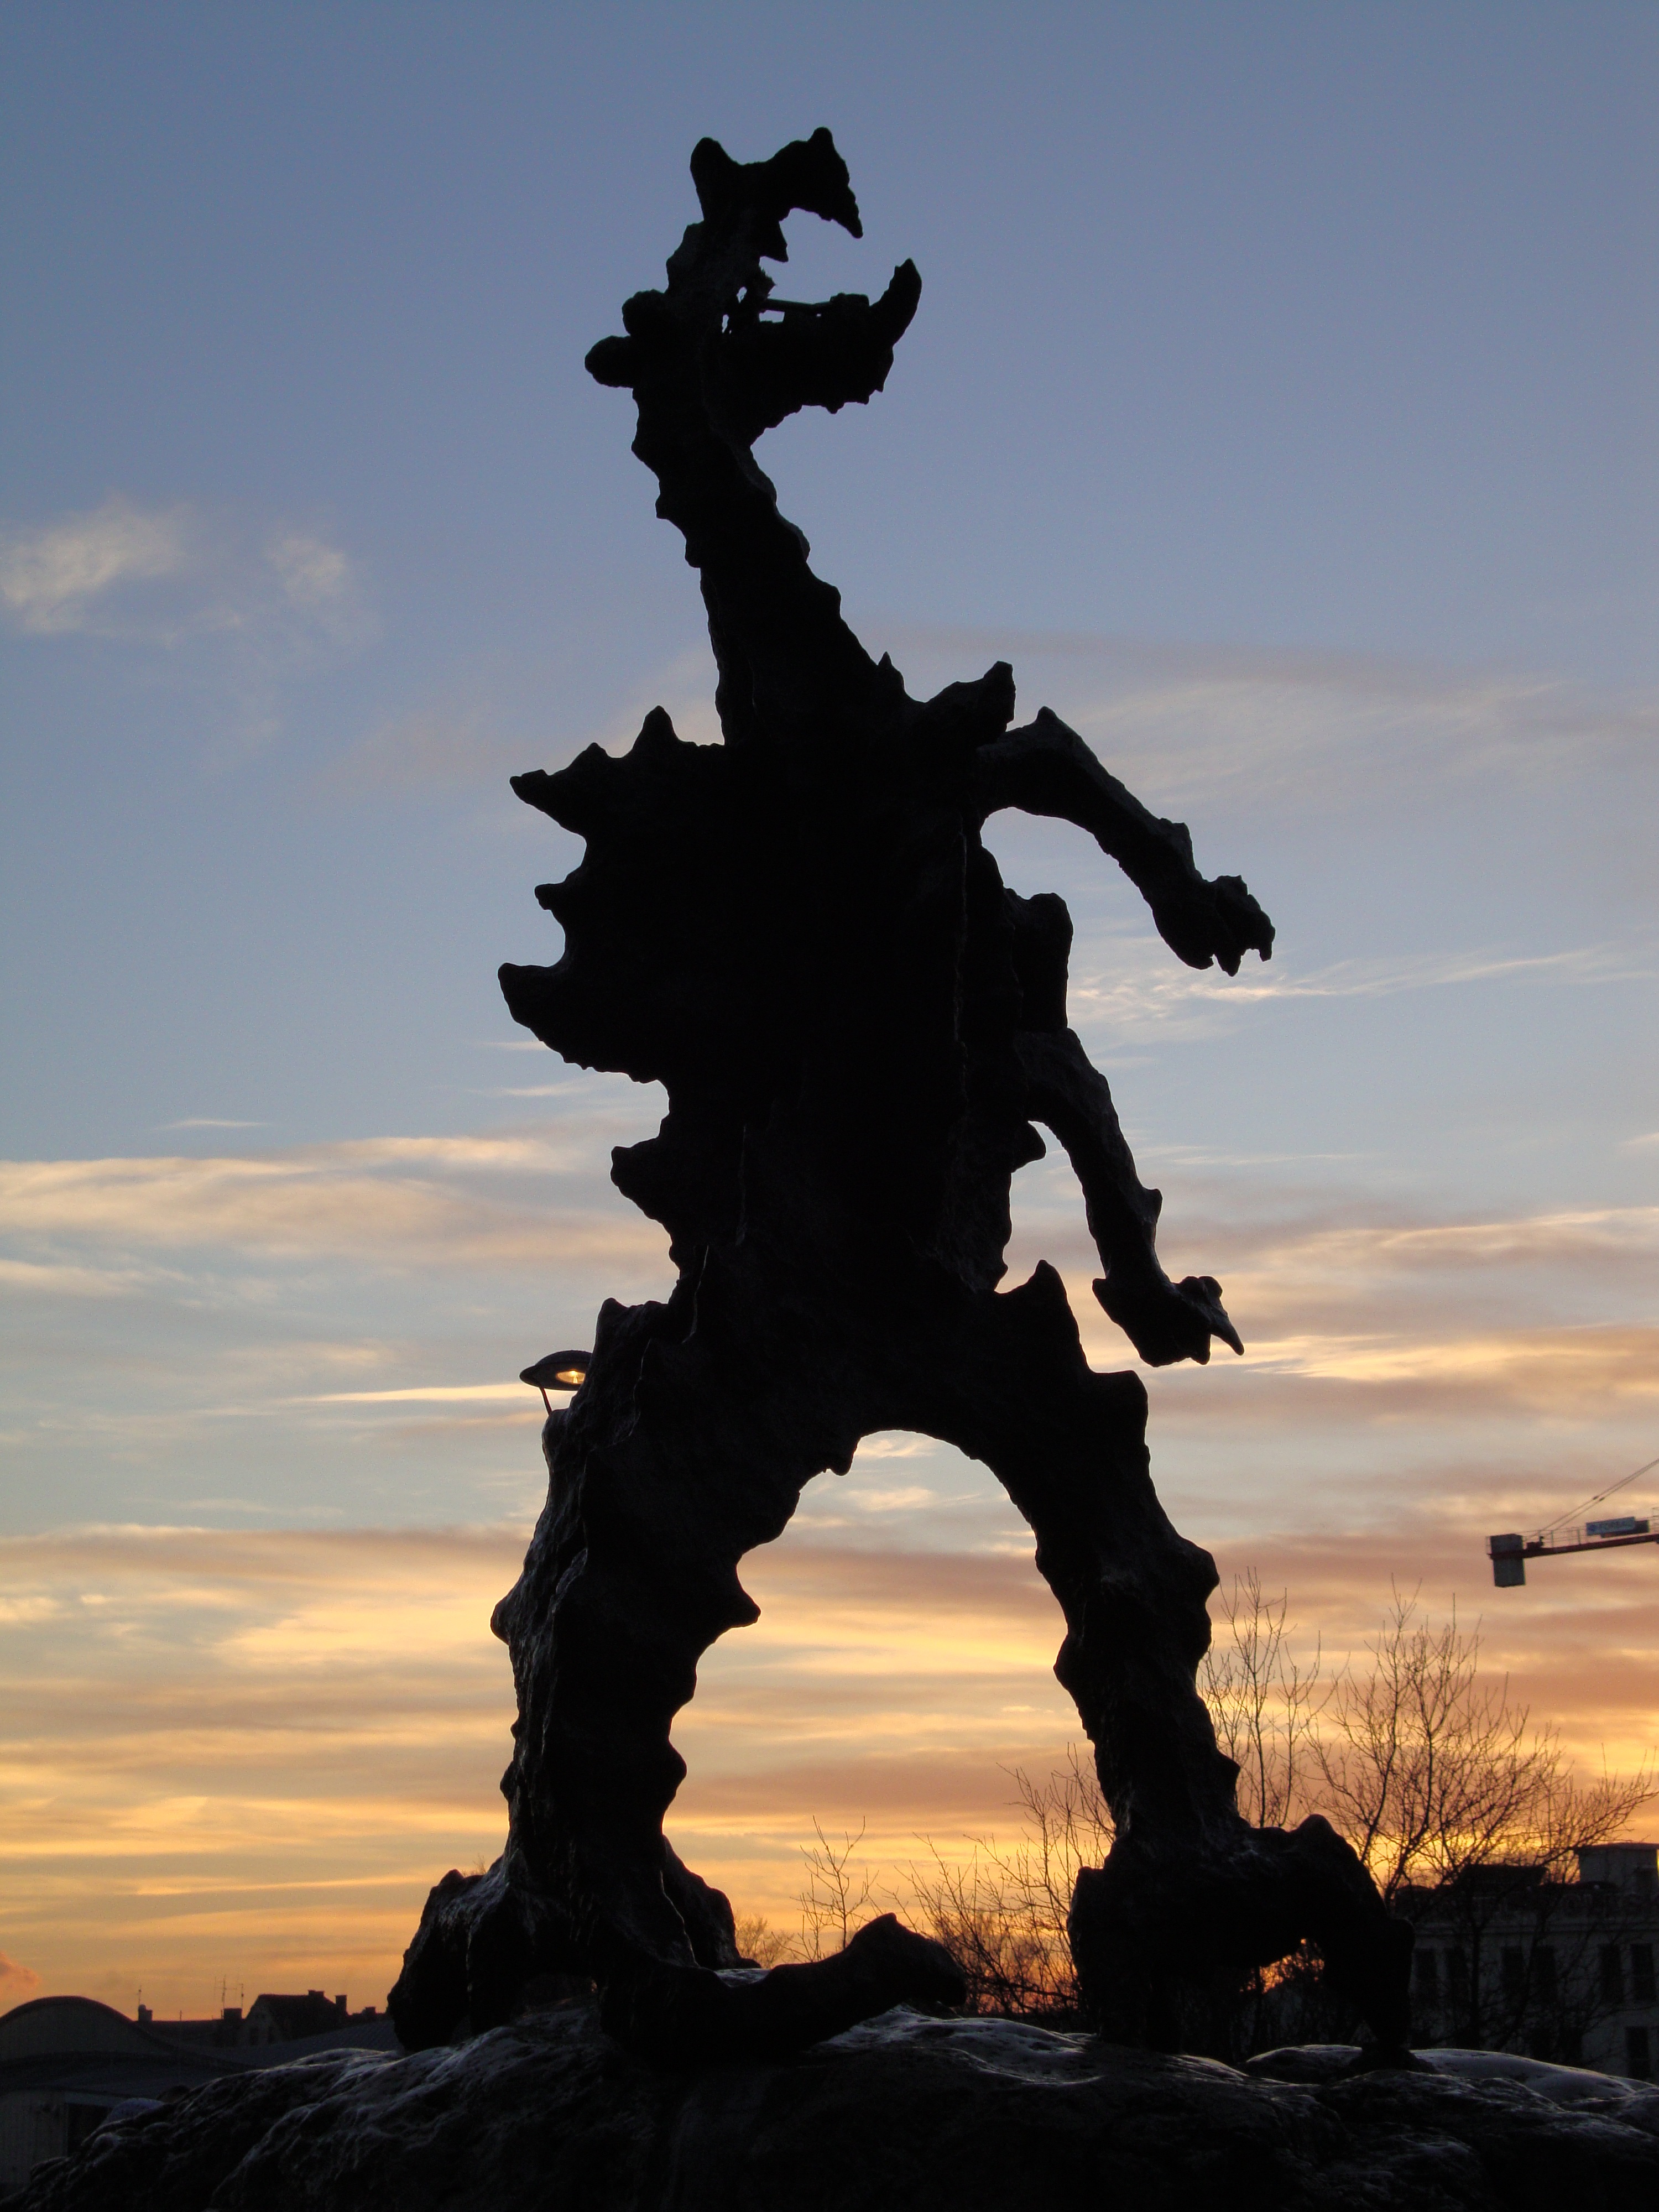
silhouette, sky, sunset, monument, dusk, statue, landmark, tourism, sculpture, art, temple, poland, krakow, wawel dragon